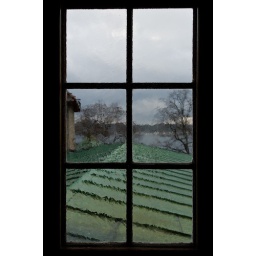
View out a window in the church at Akershus fortress. I personally like the uneven glass.